Mihály András Vajda

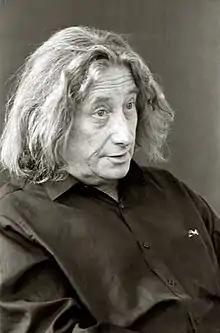

Mihály András Vajda (10 February 1935 – 27 November 2023) was a Hungarian leftist intellectual who took part in the debates surrounding the development of national socialism, Marxism–Leninism, and the state of capitalism in the latter half of the 20th century.